Network of Azerbaijani Canadians

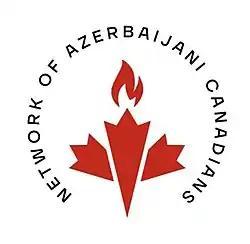

The Network of Azerbaijani Canadians (NAC) is a fully community-funded and the largest grassroots Azerbaijani advocacy organization in Canada. Founded in 2020, the organization advocates on behalf of Azerbaijani Canadians in matters of public policy. The organization is based in Toronto; board members and organization members are spread across Canada including Ottawa, Edmonton, Calgary, Montreal and Vancouver. The Network of Azerbaijani Canadians is a registered non-profit and managed by its board of directors.